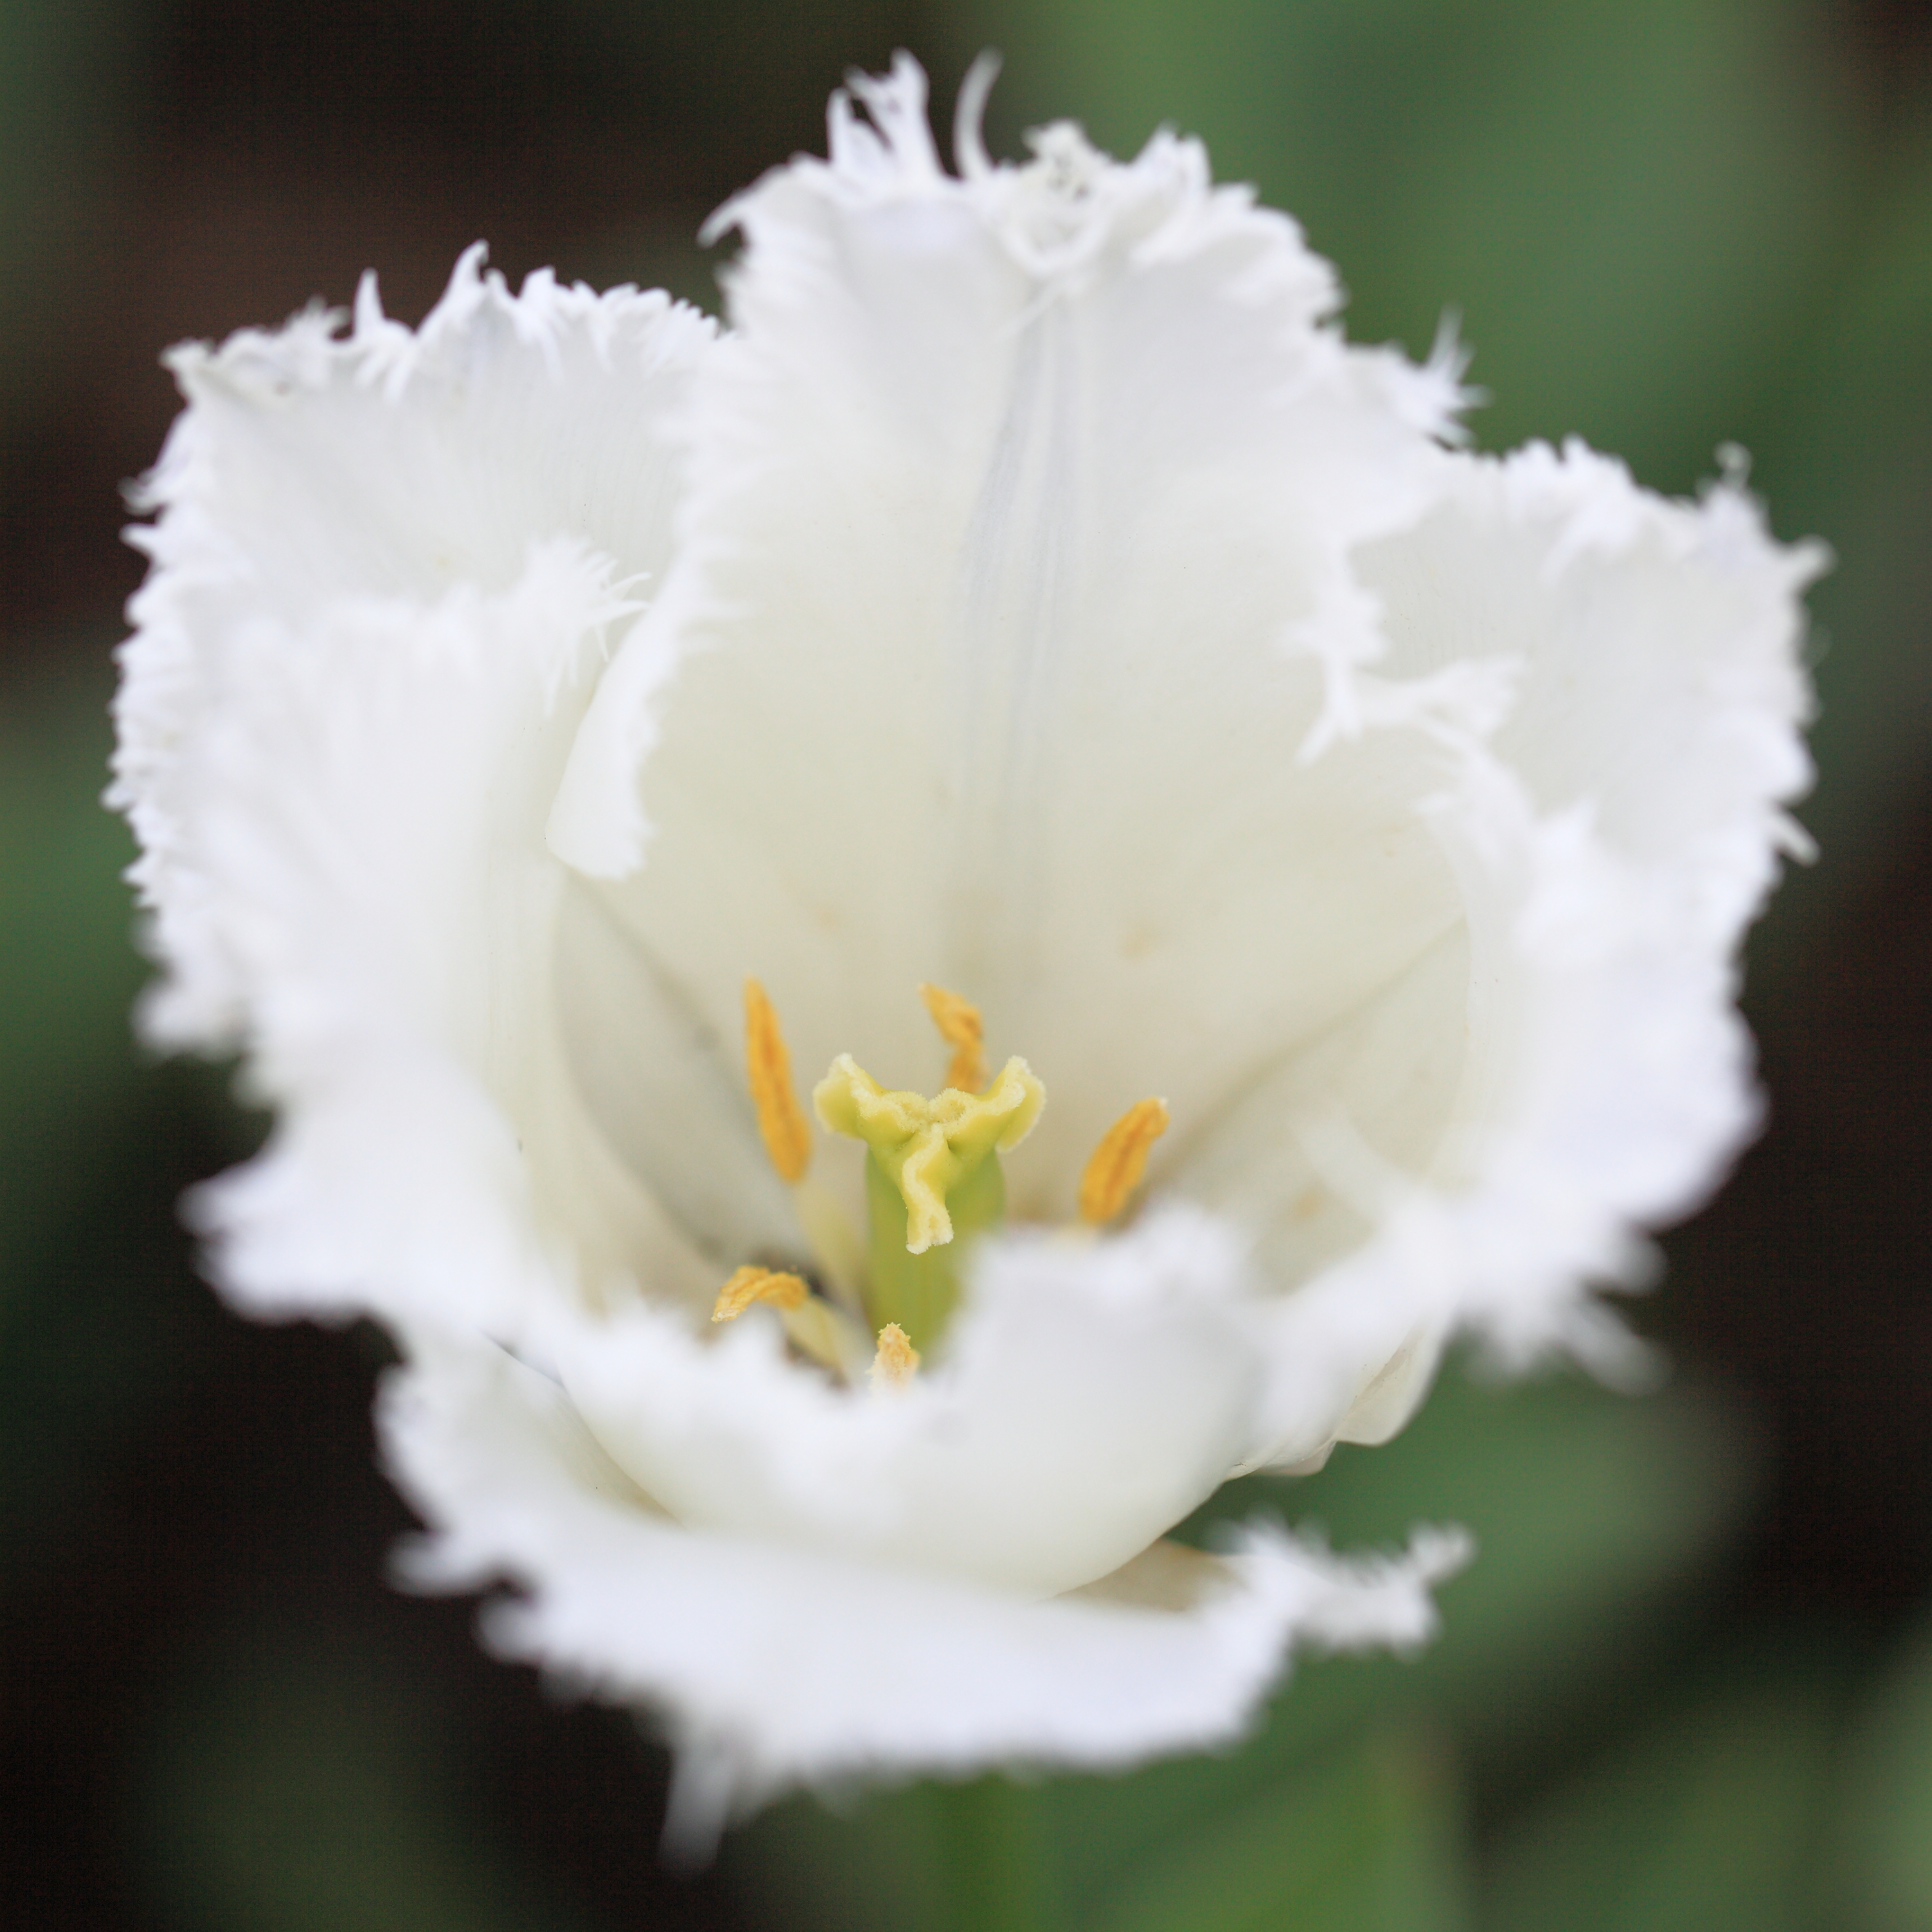
blossom, plant, white, photography, flower, petal, high, botany, flora, wildflower, close up, tokyo, 5d, hires, markii, hi, res, resolution, peony, tulipa, tachikawa, showakinenpark, macro photography, flowering plant, plant stem, land plant